Sabrina Ionescu

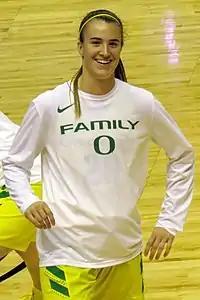
Sabrina Ionescu at the 2019 Pac-12 Tournament.

On November 6, 2018, Ionescu recorded her 11th triple-double in a victory against Alaska-Fairbanks. Twelve days later, she would tie the NCAA triple-double record, with her 12th triple-double in a win against Buffalo. On December 20, 2018, Ionescu recorded her 13th triple-double in a game against Air Force and broke the NCAA triple-double record for both men's and women's basketball. She was later named ESPNW Player of the Week. Since that game, Ionescu added five more triple-doubles for a season total of eighteen and broke the Oregon women's basketball assist record (formerly 608 assists) in a Pac-12 conference game against USC. In the 2019 NCAA Tournament, Ionescu led the Ducks to their first Final Four appearance after a 88–84 victory over Mississippi State. Ionescu finished the game with 31 points, eight assists, seven rebounds and a steal. In the Final Four, the Ducks lost to the eventual national champion Baylor 72–67. Ionescu won John R. Wooden Award and the Wade Trophy as the best women's college basketball player in NCAA Division I.